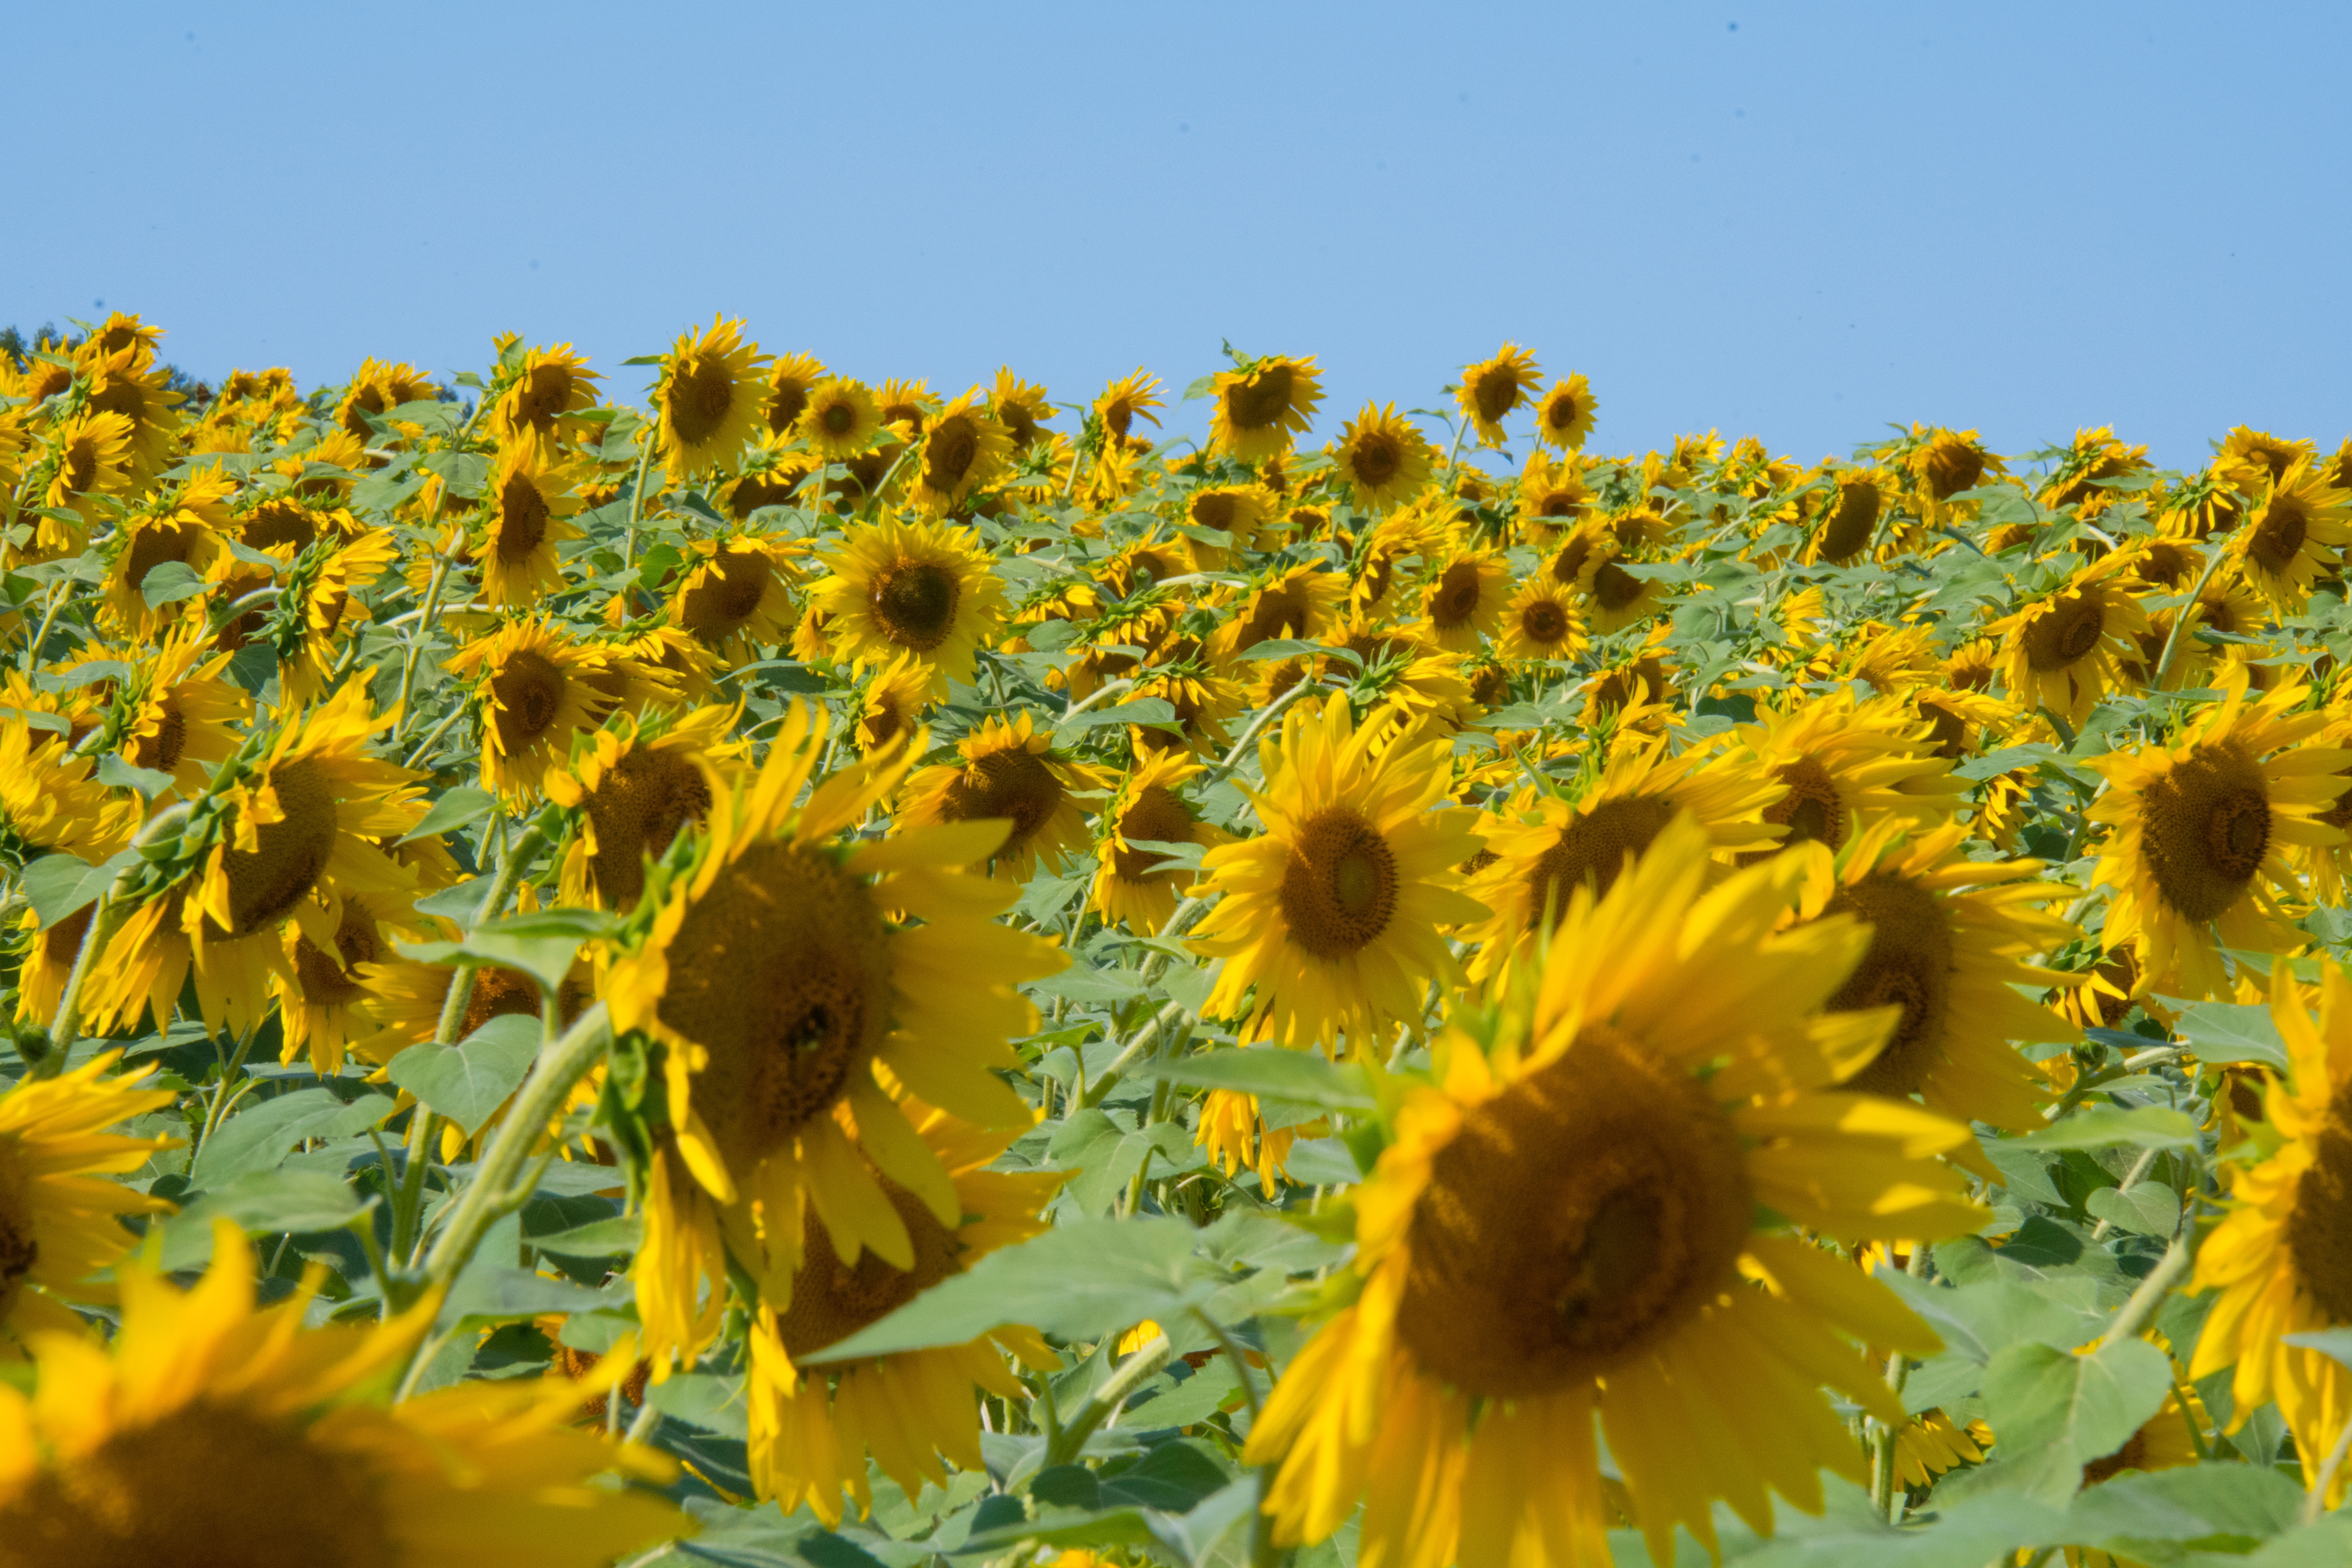
plant, field, meadow, flower, produce, yellow, agriculture, flora, sunflower, wildflower, flowering plant, daisy family, asterales, sunflower seed, land plant